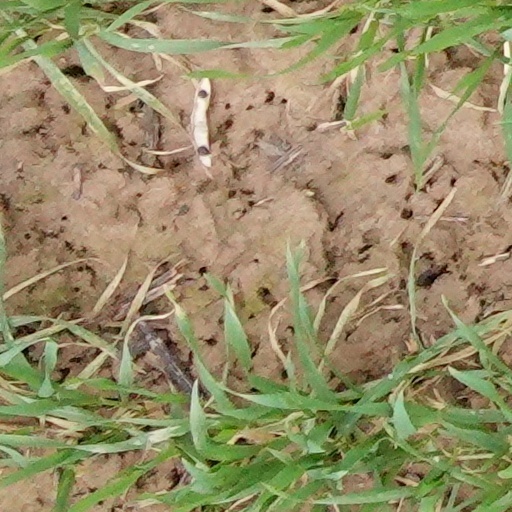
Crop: wheat